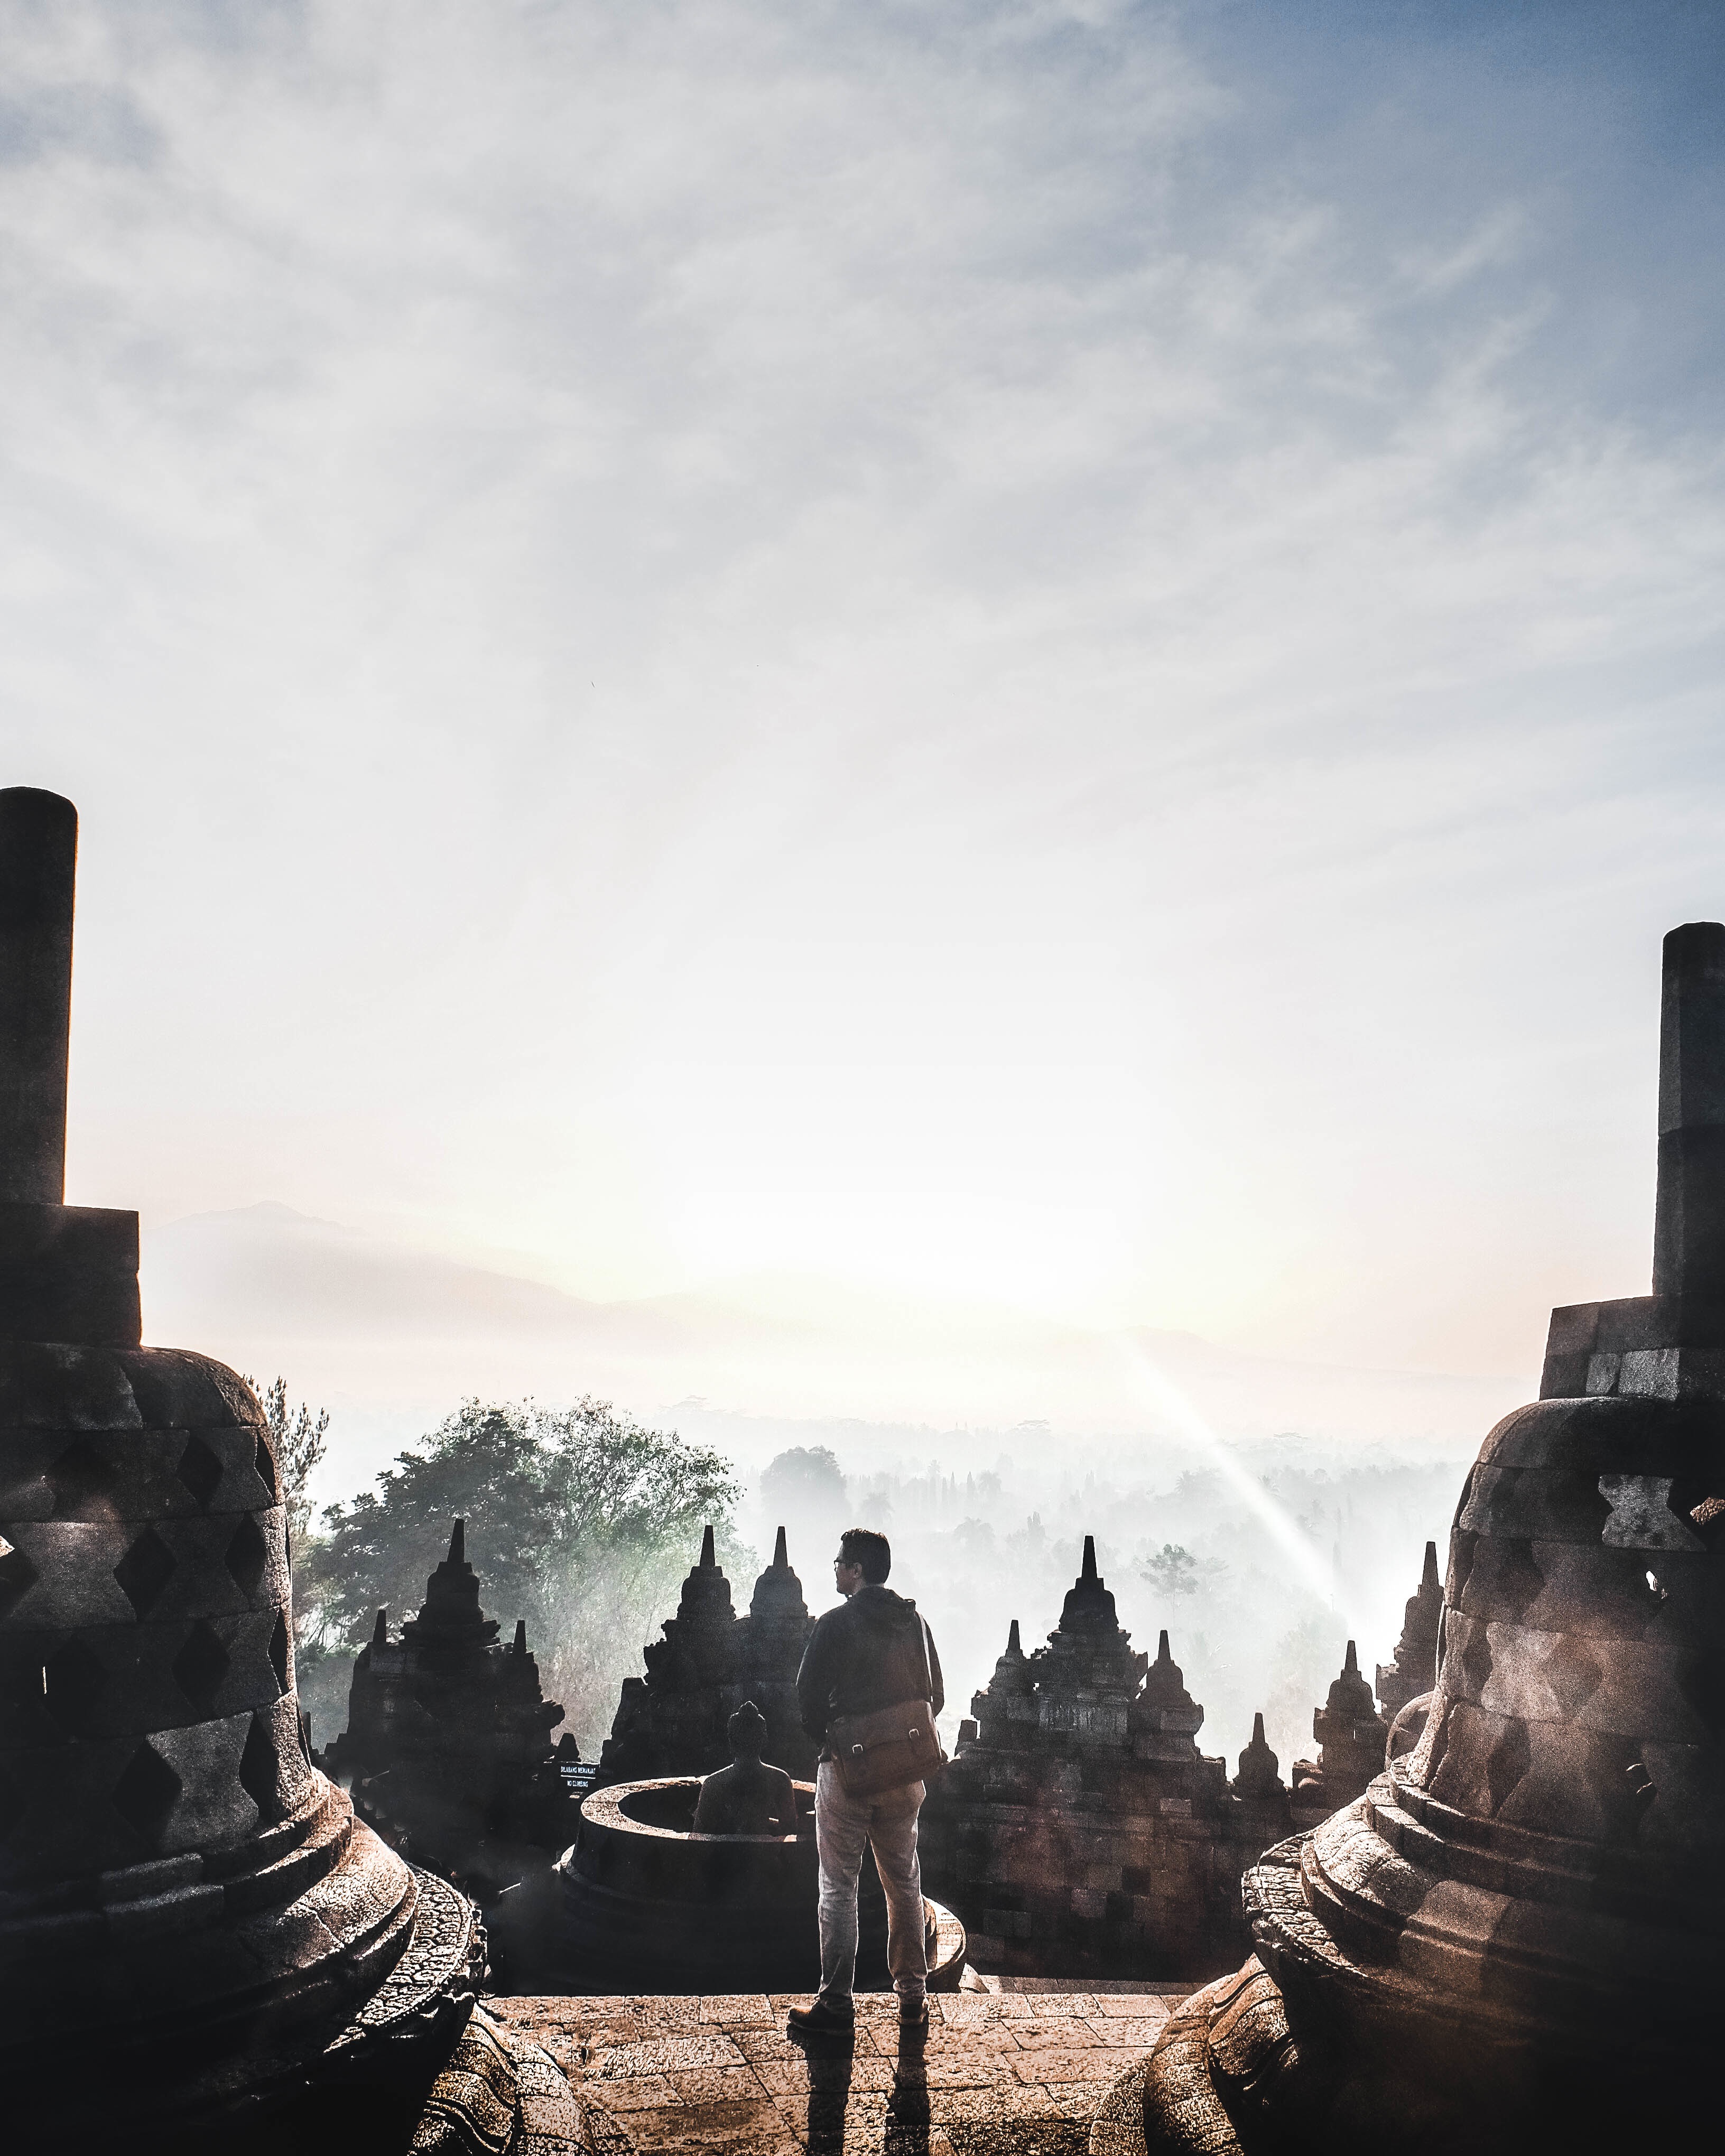
rock, cloud, sky, sunset, morning, monument, travel, evening, temple